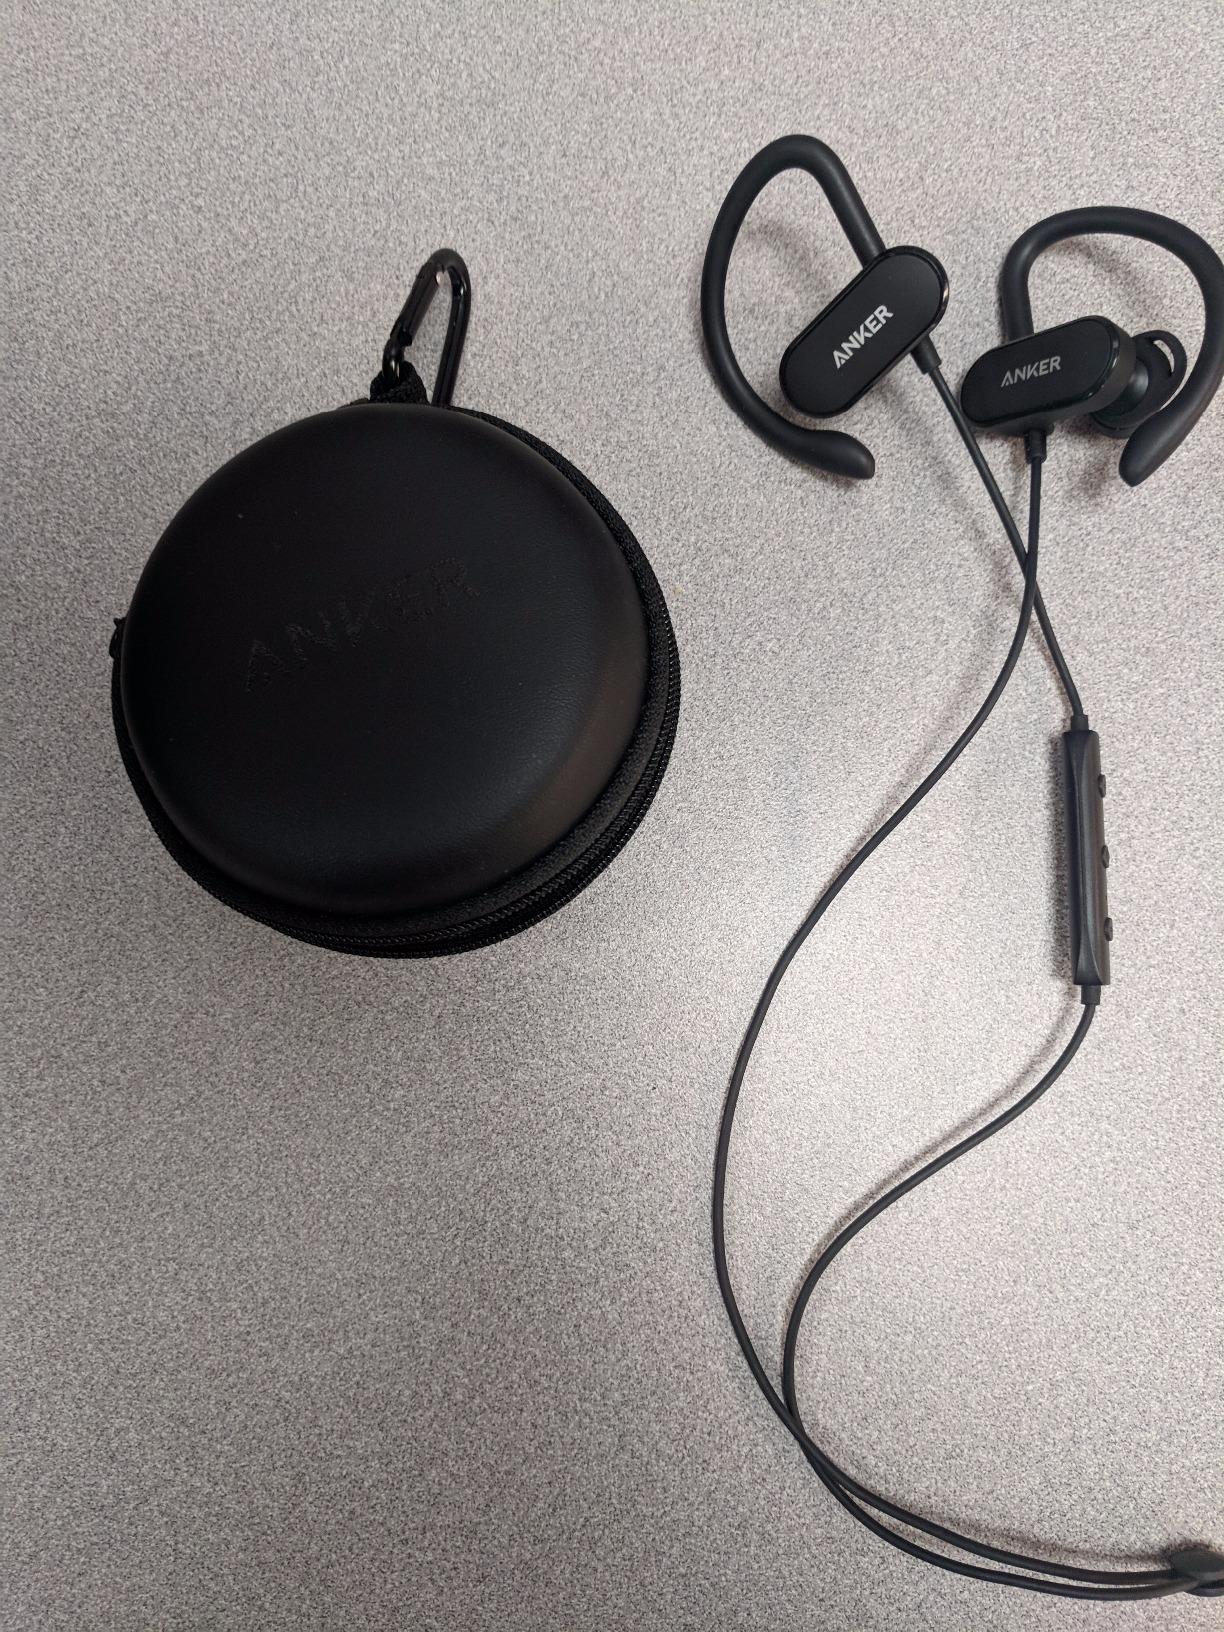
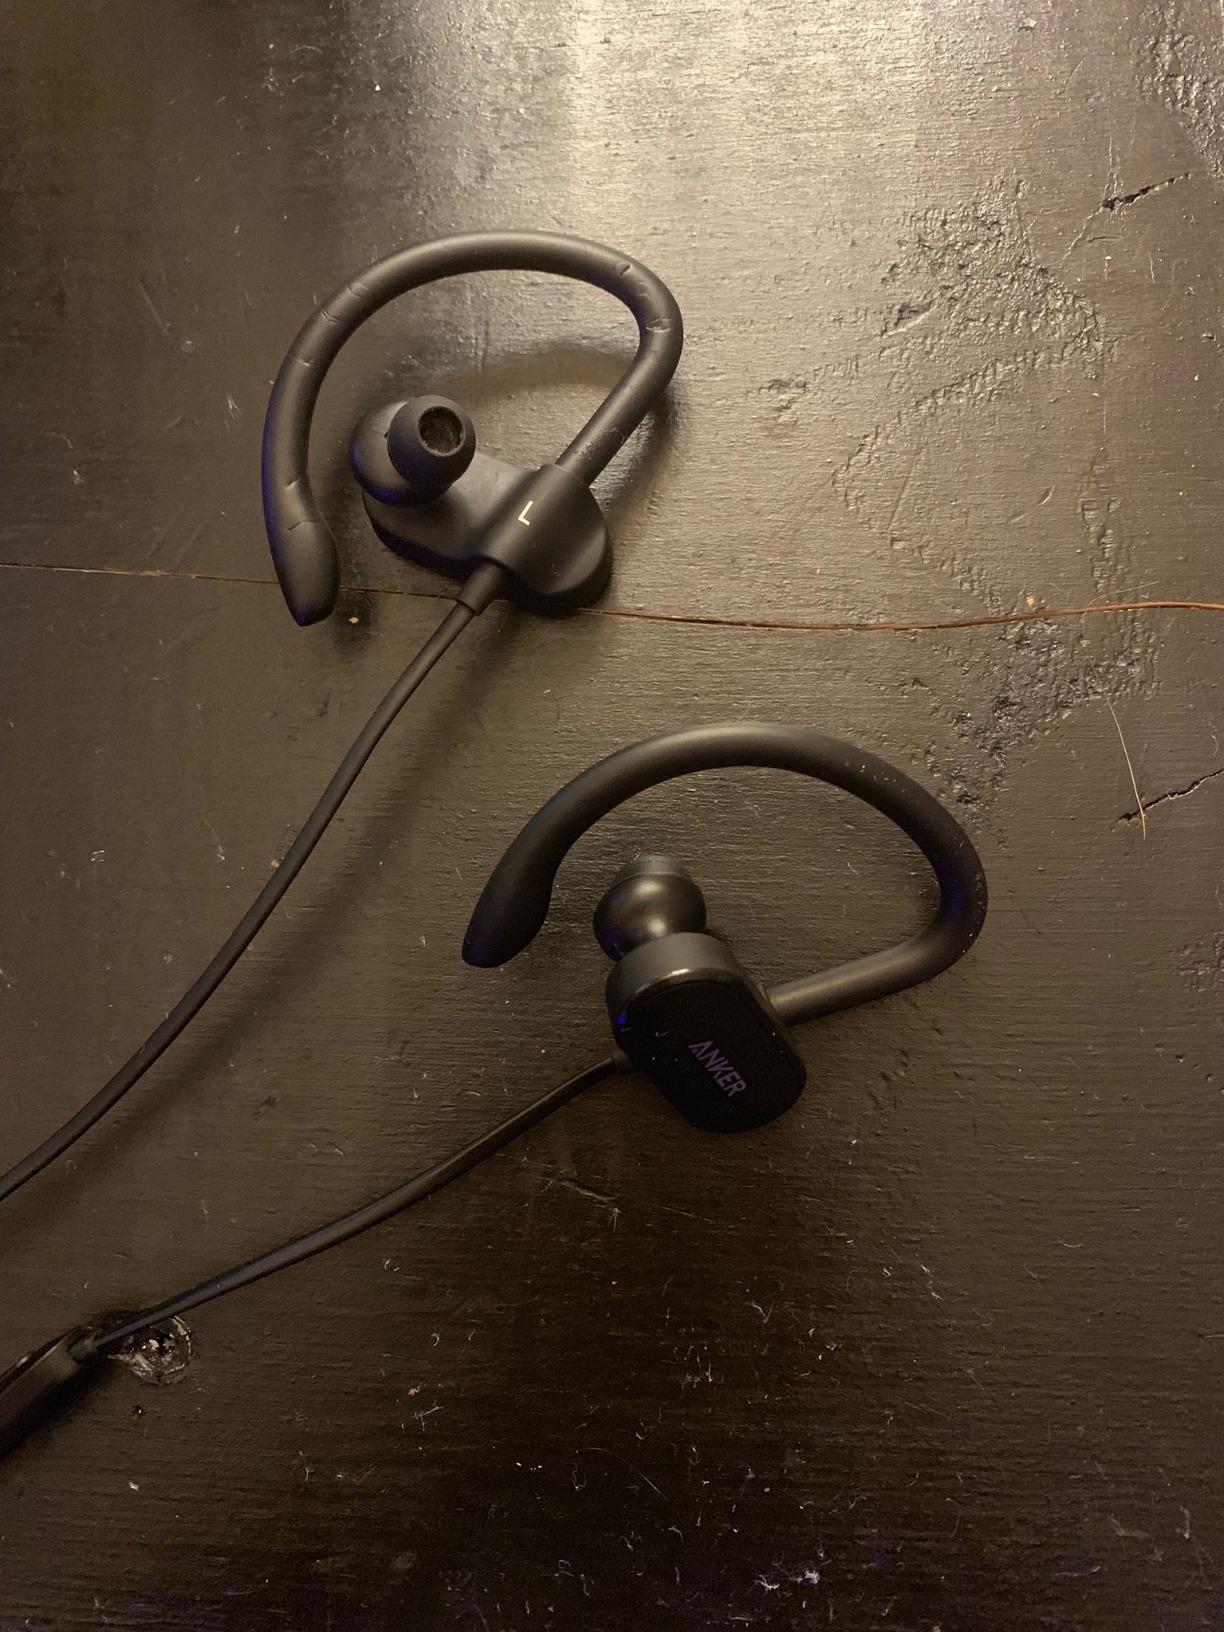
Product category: headphones
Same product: yes